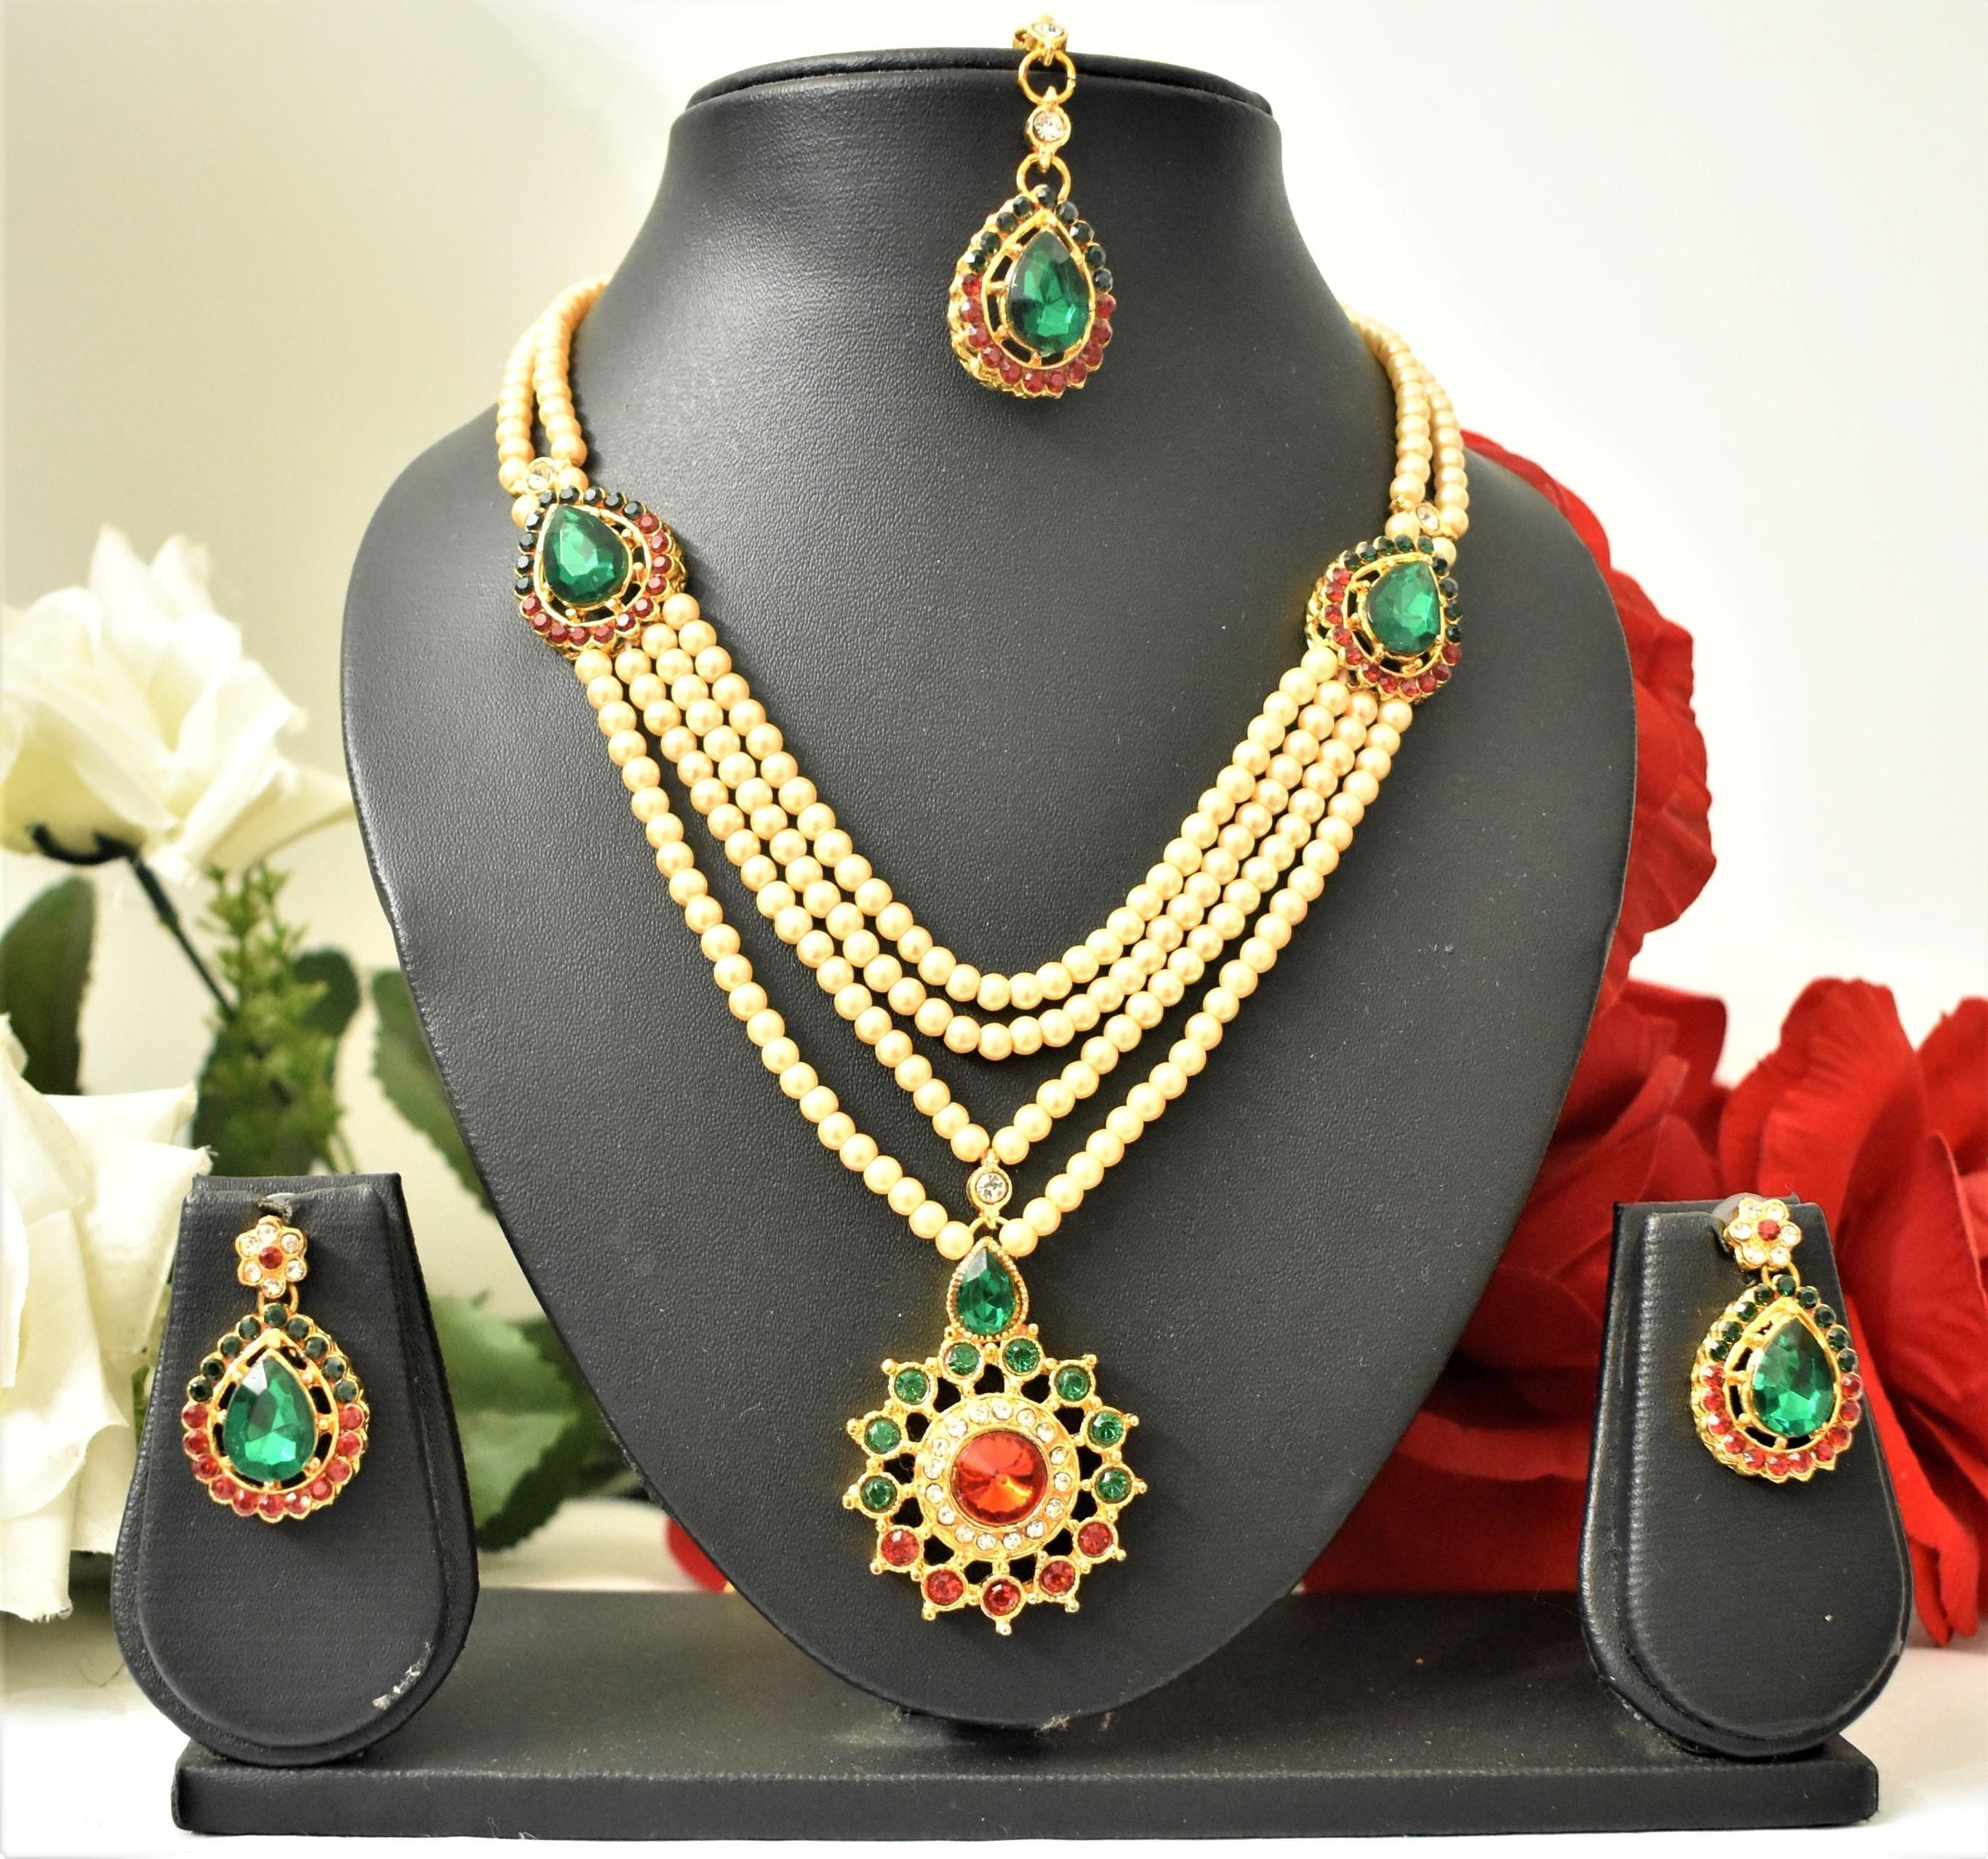
Shakun Creation four layered Pearl Haar for women & Girls
Type: Necklaces
Brand: Shakun Creation
Price: Rs. 299
 Shakun creation is a brand providers artificial jewellery is affordability durability versatility minimum maintenance. Trendy environmental friendly lightweight replaceable jewellery for you because beauty is the equality of a person it gives pleasure to the census or the mind wearing a jewel is statement of Style Elegance and confidence. It can be a meaningful gift for birthdays holidays anniversary. We provide technical knowledge to desire for women enrollment home base small business work.This jewellery set consists of one four layered necklace , One pair of earrings and one maangtika. It is made of alloy material and Glass Pearl . It is slim and fits the neck very nicely.You can wear it very comfortably with any Indian outfit. Be it children birthday party, weading , family functions etcIntroducing our stunning Rani Haar cream Moti necklace, a masterpiece of elegance and grace. This regal necklace features a mesmerizing arrangement of lustrous cream pearls, meticulously crafted to create a timeless and captivating design.
Features: colour : multicolour,materials : Glass Beads,stone : artificial stone,length : 25cm,weight : 100gm,traditional jewerly,adjustable,gold plated,Sutable for girls, women ,Men,perfect gift for girls and women,you can wear it in any occation,Beautifuly & proper fit in neckline,pearl size 4mm,it is made with kundan stone and glass beads,it has longlasting colour